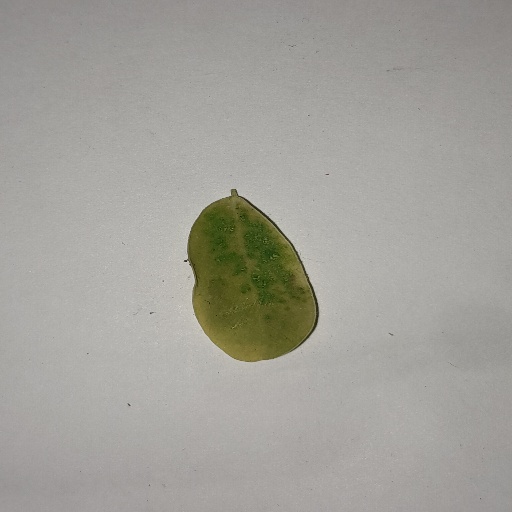
Species: Sojina
Leaf condition: Yellow Leaf